Andrei Rekechinski

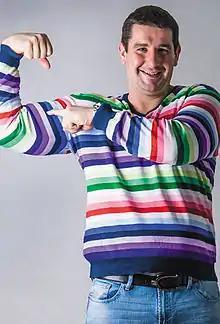
Rekechinski in 2013

Andrei Rekechinski (born 7 January 1981) is a retired Russian water polo player who played on the silver medal squad at the 2000 Summer Olympics and the bronze medal squad at the 2004 Summer Olympics. Since 2016-2022, he worked as a general director for the football club FC Rotor Volgograd.